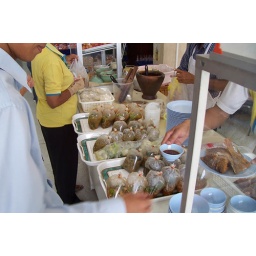
Thai food in plastic bags